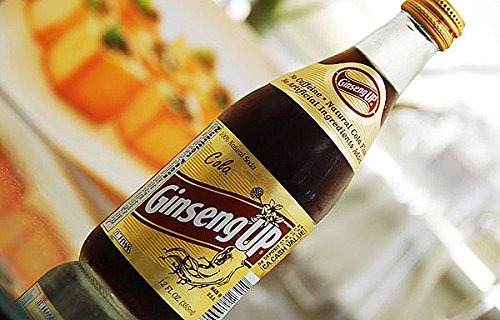
Item Name: GINSENG UP KOLA CHAMP 12OZ
Value: nan
Unit: None

Price: 39.81